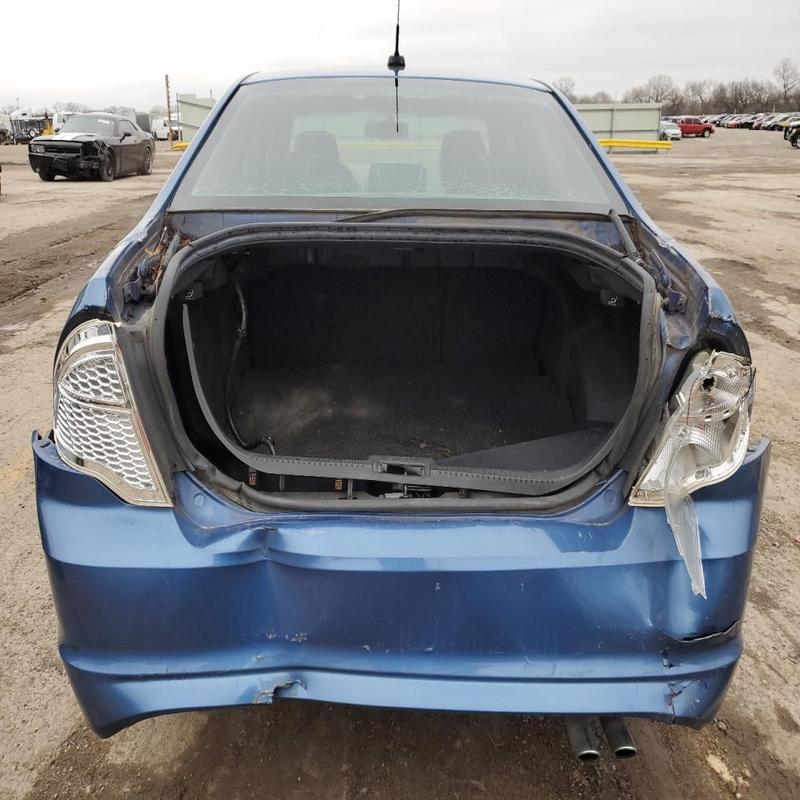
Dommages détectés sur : malle, feu arrière droit, feu arrière gauche, pare-choc arrière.
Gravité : majeur